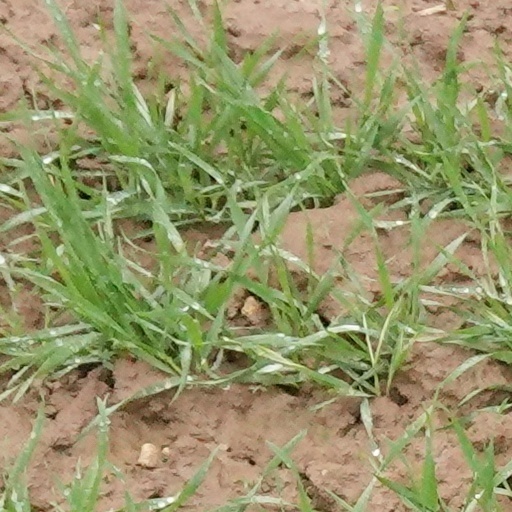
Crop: wheat